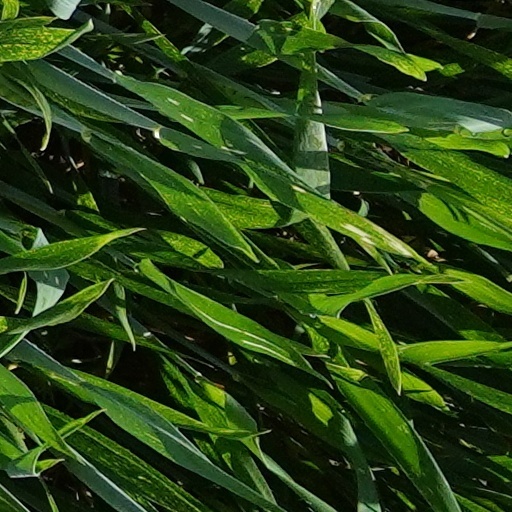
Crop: wheat